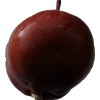
Label: Apple 18